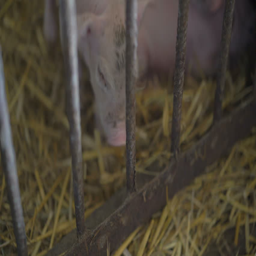
pigs resting on the straw in a cage in film format